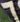
Number: 7